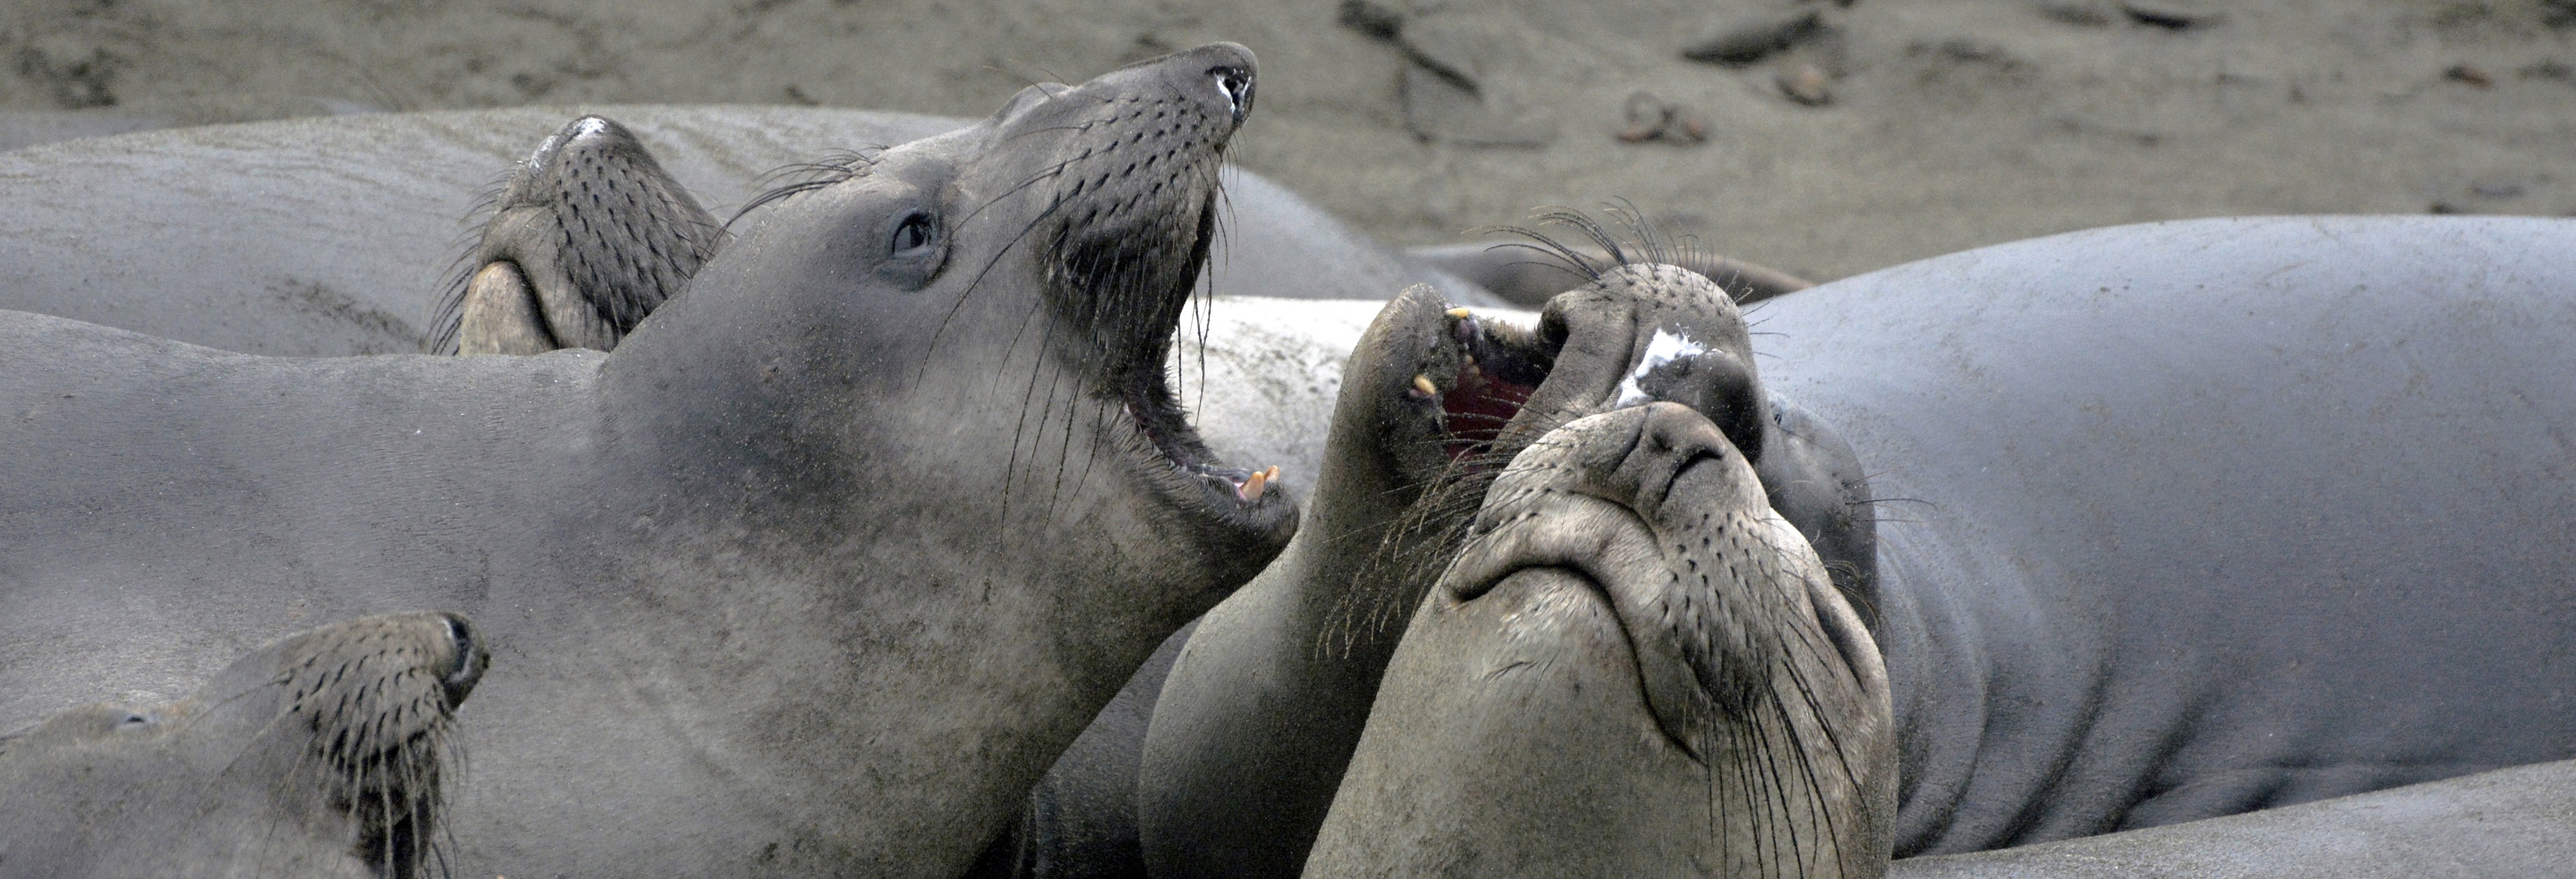
beach, nature, sand, wildlife, zoo, banner, mammal, fauna, elephant, crawl, animals, seals, vertebrate, creature, hard, fins, animal world, harbor seal, proboscis, header, head image, mating season, indian elephant, crabeater, marine mammal, elephants and mammoths, cumbersome